Romolo Bacchini

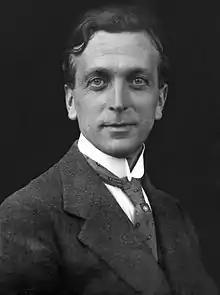
Romolo Bacchini in the 1920s

Romolo Bacchini, also credited as Bachini (11 April 1872 – 27 March 1938) was a filmmaker, musician, painter and Italian dialect poet, who spent his career during the silent film era.